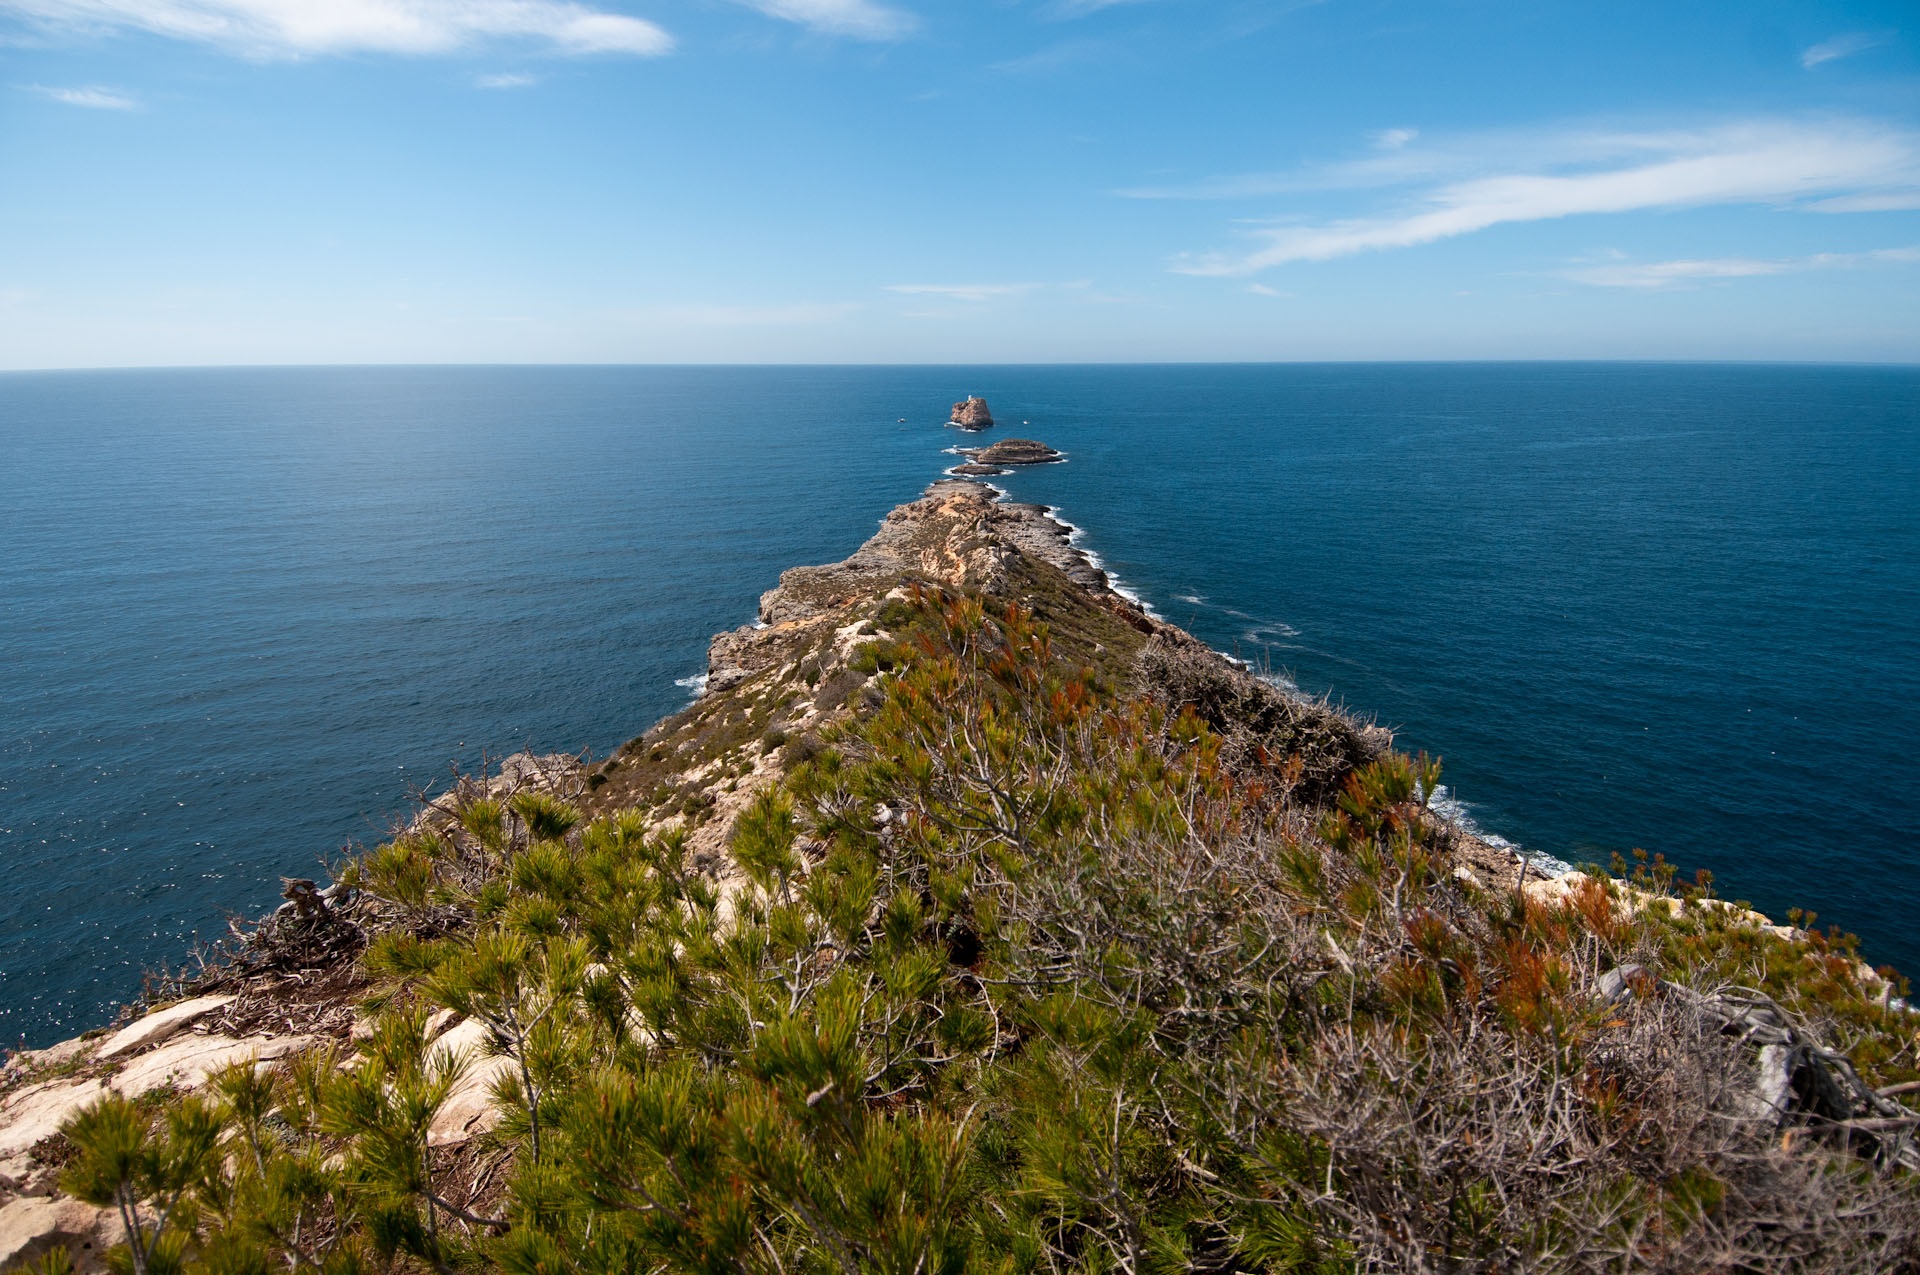
sea, coast, nature, rock, ocean, horizon, shore, vacation, cliff, cove, mediterranean, tower, bay, peninsula, terrain, headland, mallorca, cape, islet, landform, geographical feature, promontory, tamburic